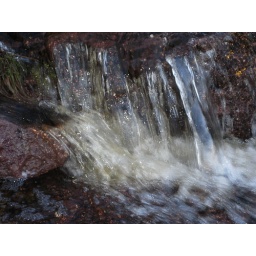
The clear cool water comes from the deep woods down to our rocks by the shore.